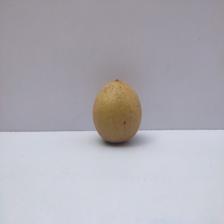
Size: Medium